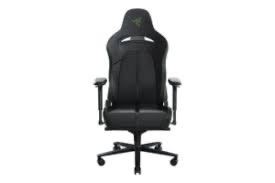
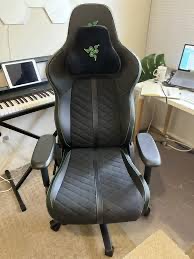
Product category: items_chair
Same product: yes